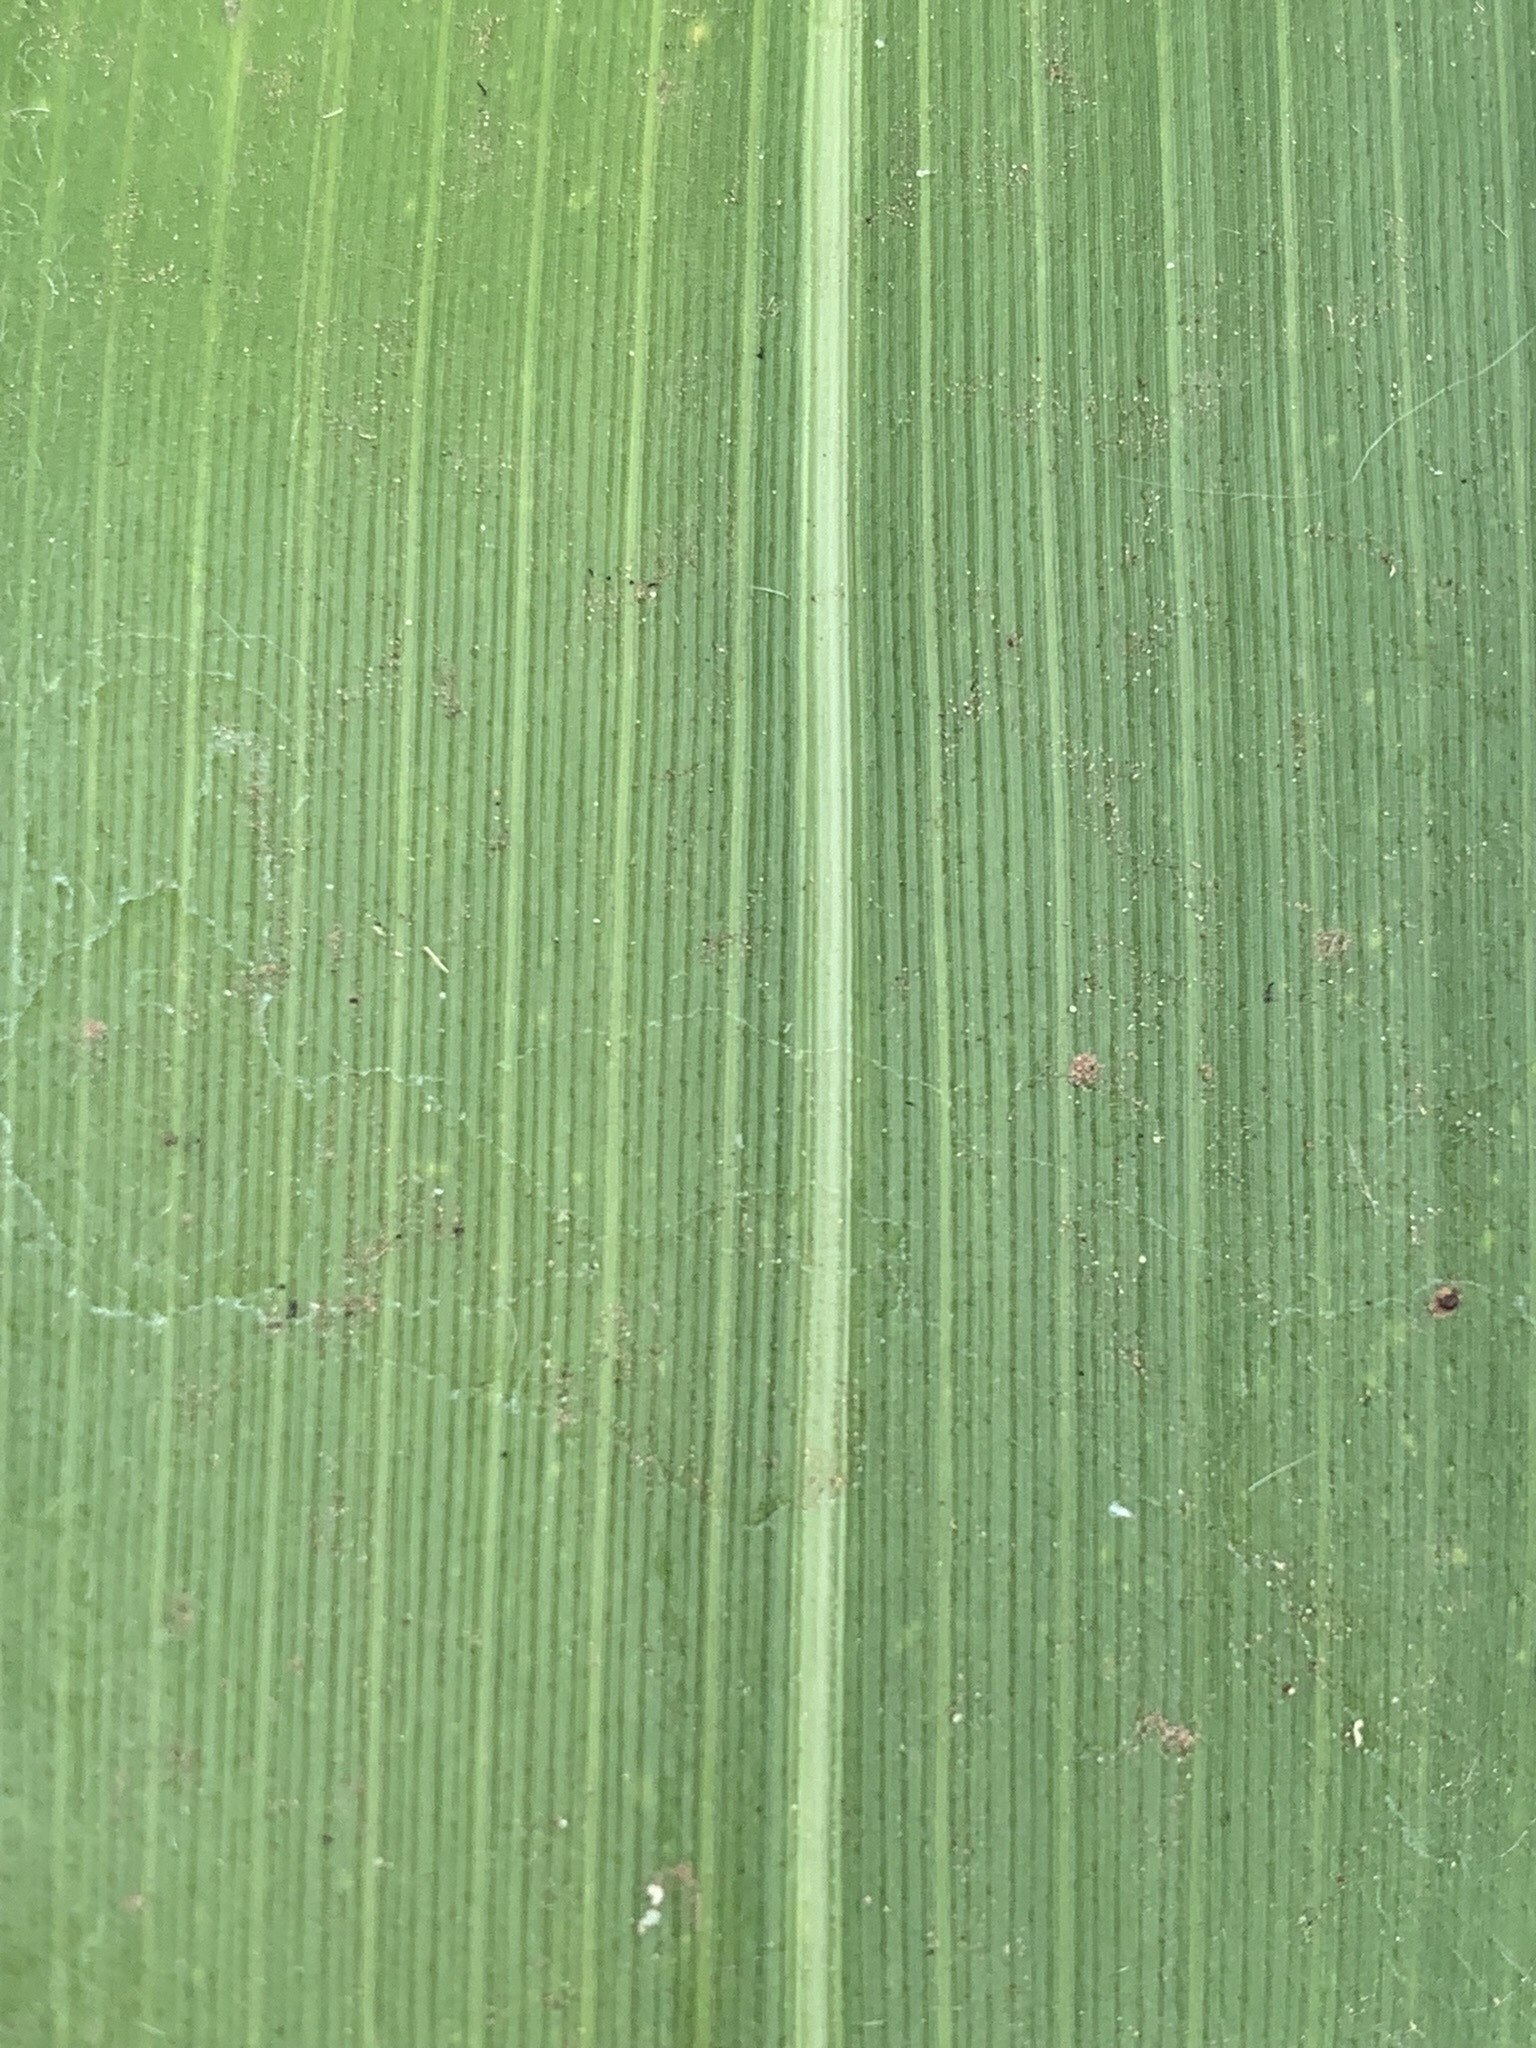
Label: Healthy